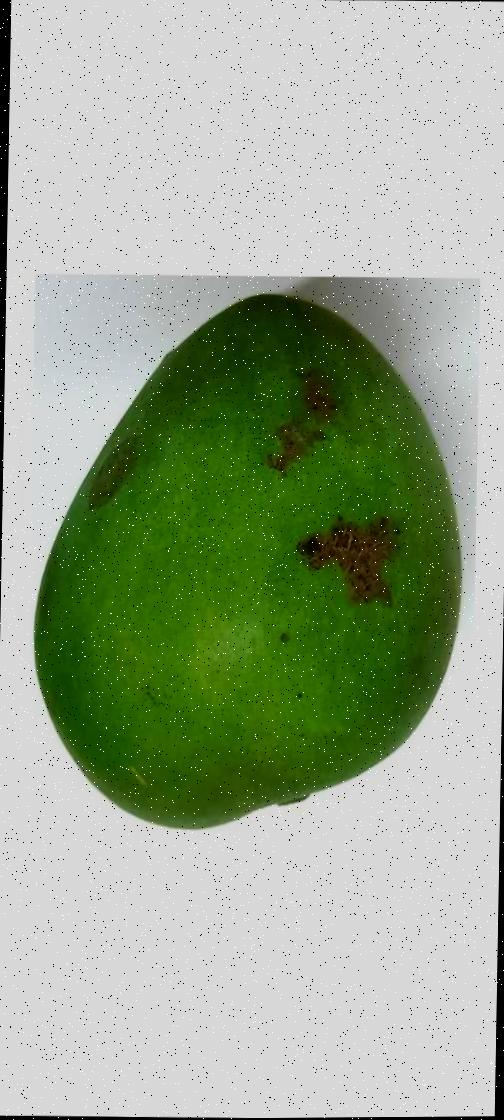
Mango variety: Harivanga